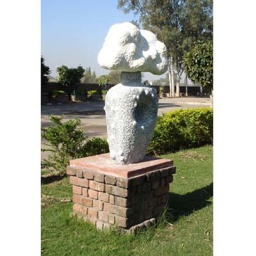
Medium - black and white marble. Year - 2003. Size - 4 ft by 2.5 ft by 1.5ft